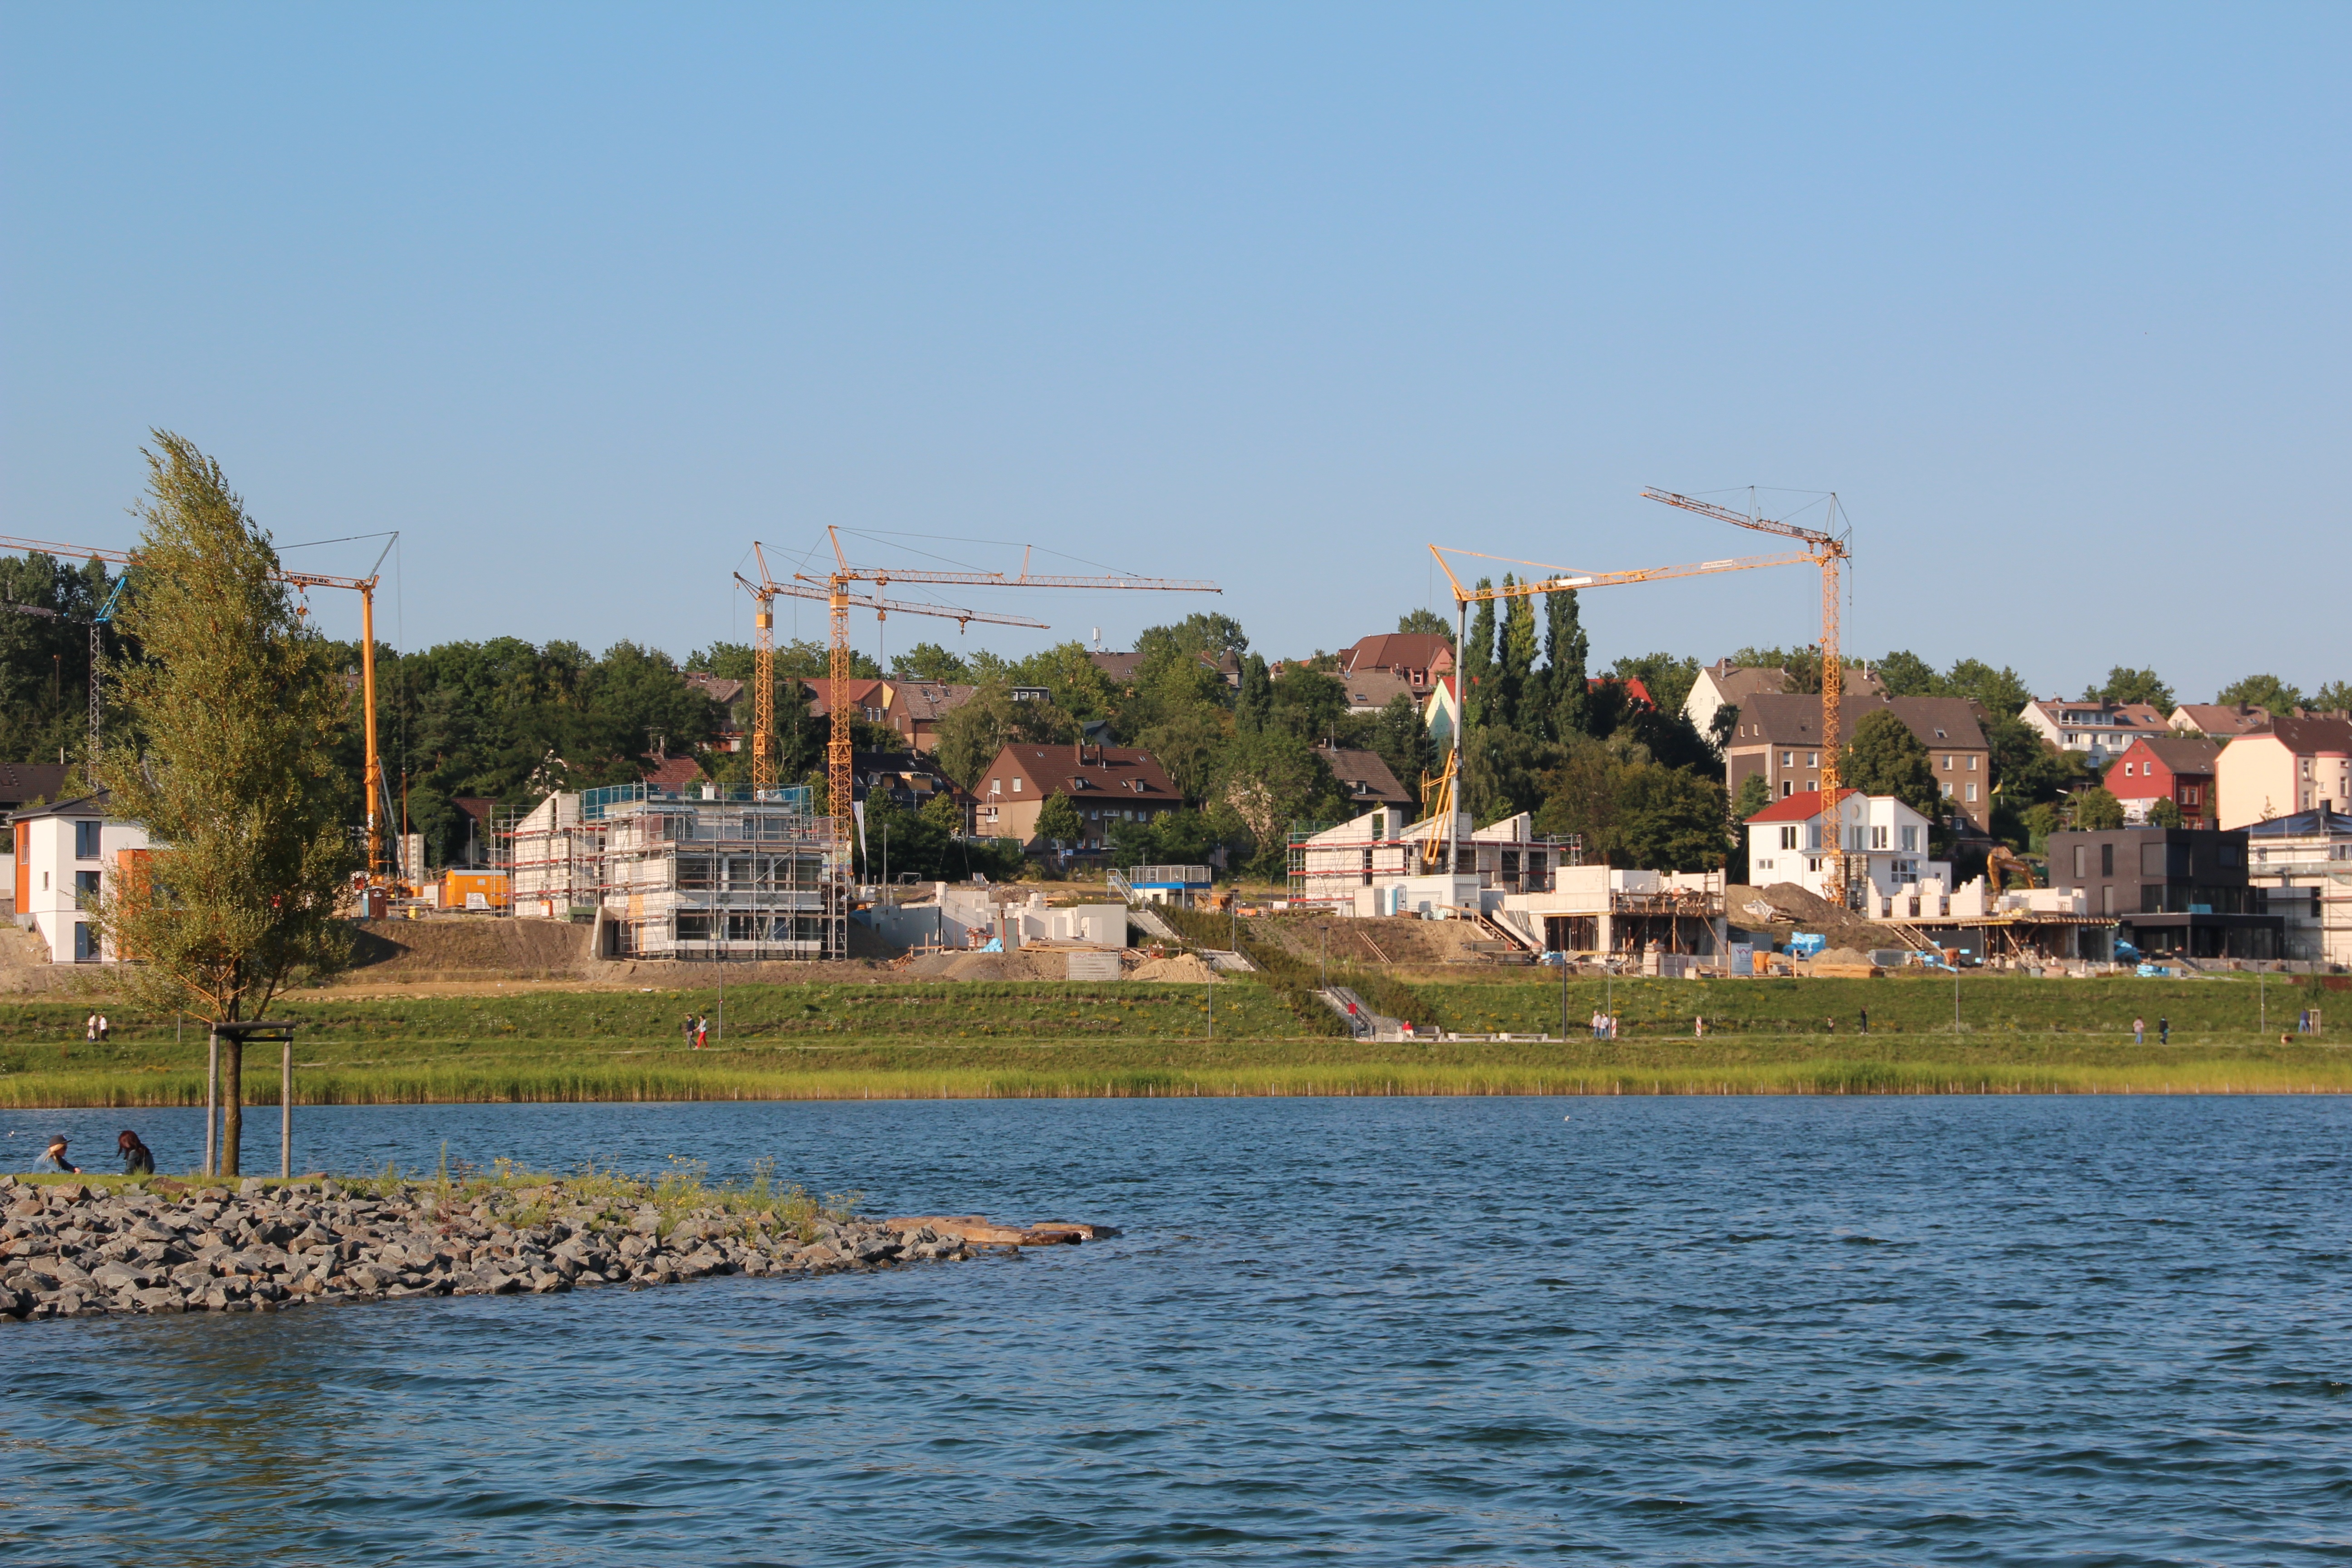
beach, sea, coast, dock, shore, building, river, vehicle, bay, harbor, marina, waterway, boating, build, crane, dortmund, phoenix lake, urban planning, vacant lot